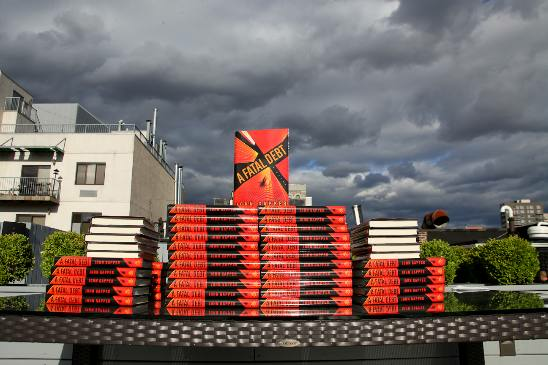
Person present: No